Panama Papers case

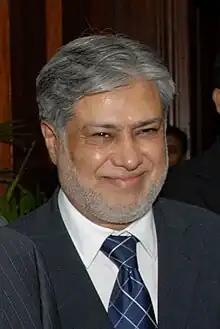
The case shifted focus to the Hudaibiya reference, involving Ishaq Dar's confession "under duress".

Throughout the case, the court questioned the non-functioning of state institutions in pursuing the Panama affair. Muhammad Irshad, Chairman of the Federal Board of Revenue informed the court that notices had been issued to 343 individuals following the Panama Papers leaks, and that Hassan, Hussain and Maryam Nawaz had responded to the notices. FBR lawyer Mohammad Waqar Rana said that no immediate steps had been taken in pursuance of the Panama scandal, arguing that separate laws and institutions were available for money laundering cases. "So in other words, what you are saying is that the FBR did not take any steps regarding money laundering?" Justice Gulzar observed. The FBR failed to satisfy the court over actions taken. "Thank you very much for not assisting the court", Justice Khosa admonished the FBR side.